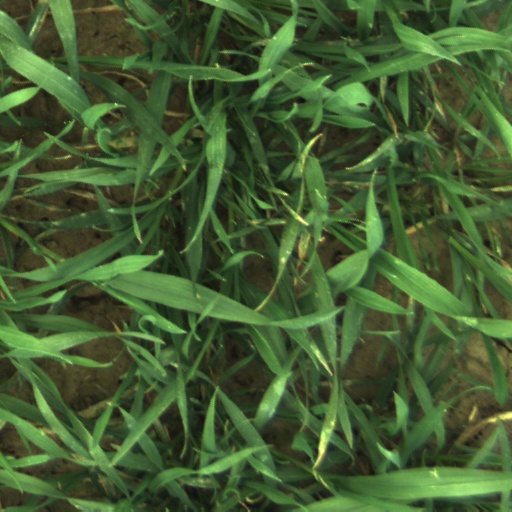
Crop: wheat